Thunder Warrior III

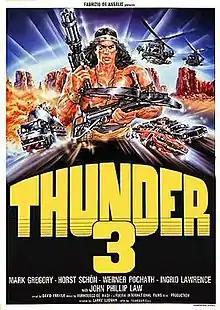
Theatrical release poster by Studio Spataro

Thunder Warrior III is a 1988 Italian action film written and directed by Fabrizio De Angelis (credited as Larry Ludman). It is the sequel to the 1987 film "Thunder Warrior II", and the last film in the "Thunder" film series.